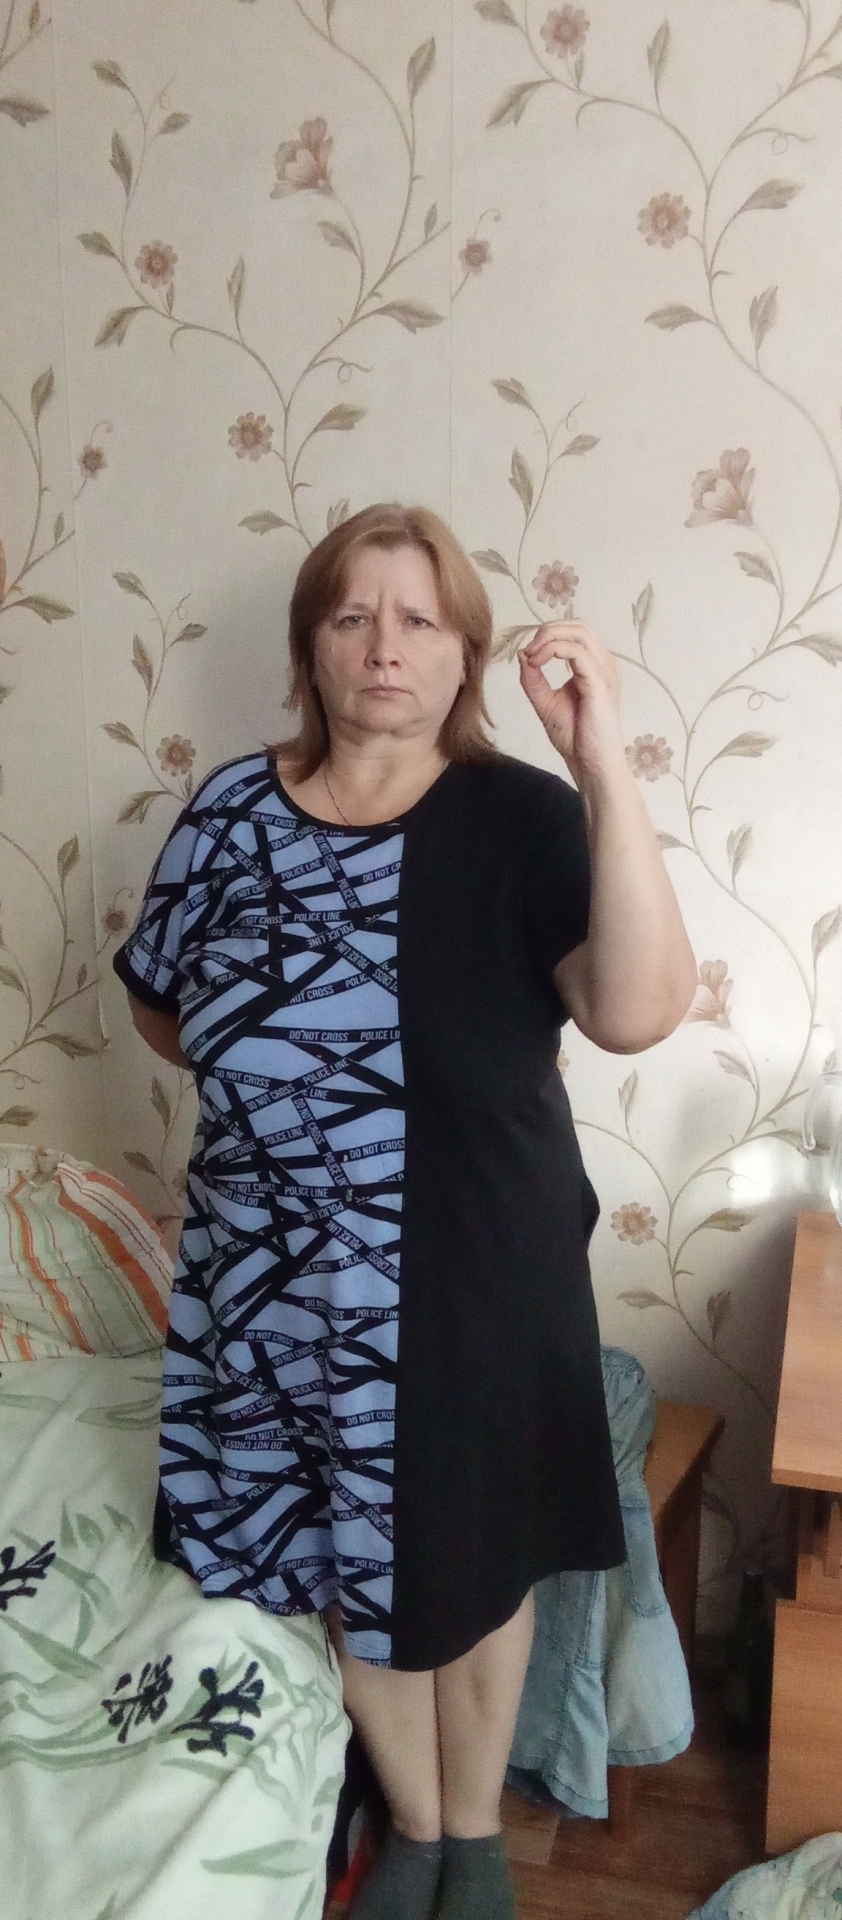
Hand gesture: grip